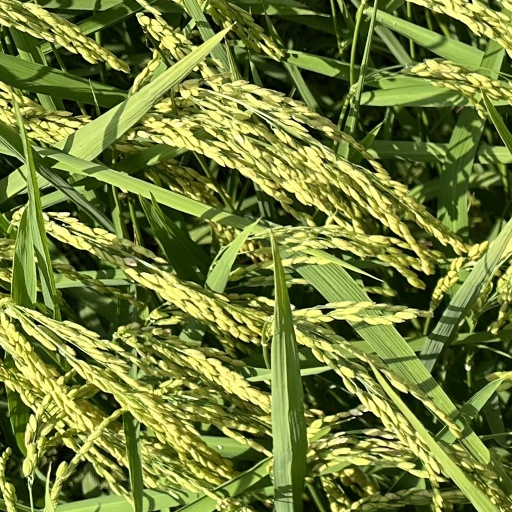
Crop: rice